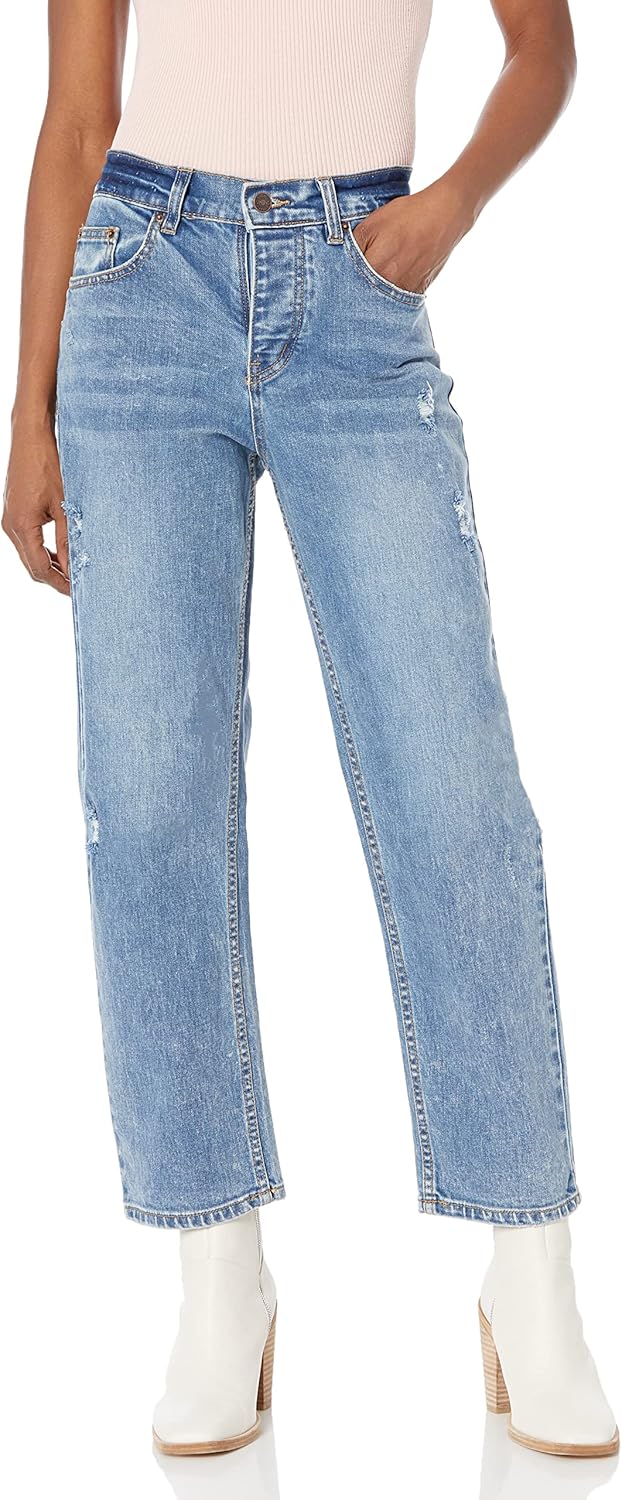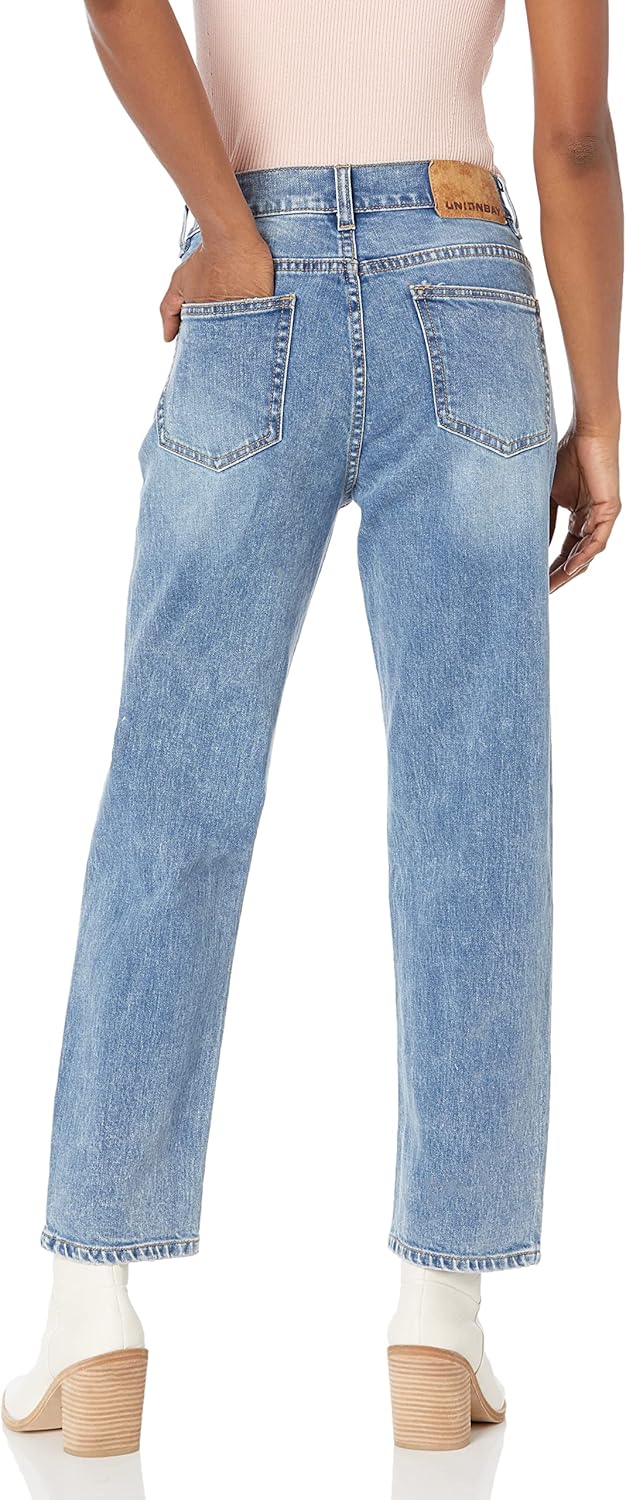
UNIONBAY Women's Vintage Boyfriend Straight Stretch Denim Jean
Category: AMAZON FASHION
Classic highrise skinny fit with great stretch for comfort and subtle destruction
Features: 99% Cotton, 1% Spandex | Imported | Zipper closure | Machine Wash | has some destruction | relaxed fit | medium blue